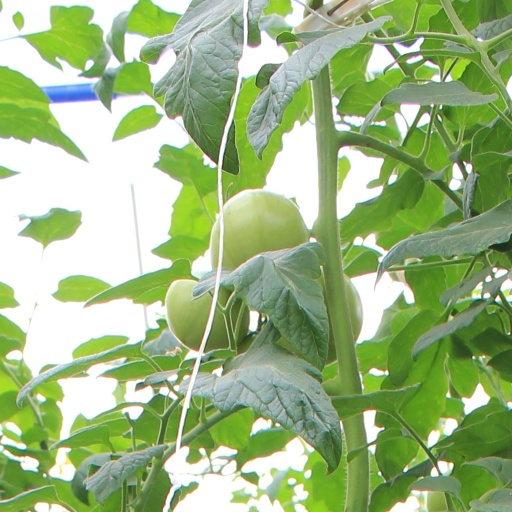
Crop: tomato